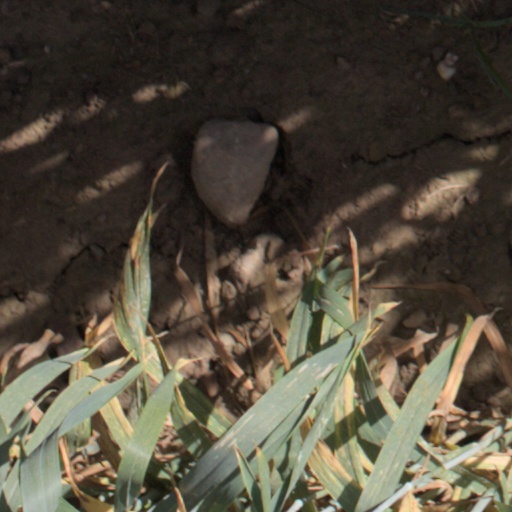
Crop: wheat